Estadio Campeonísimo

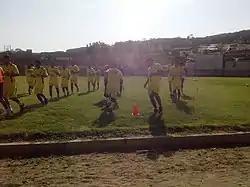

Estadio Campeonísimo is a multi-use stadium in Piura, Peru. It is currently used by football team Atlético Torino. The stadium holds 8,000 people. The stadium also holds Copa Peru matches for some of the local teams in Talara.